James Dutton, 6th Baron Sherborne

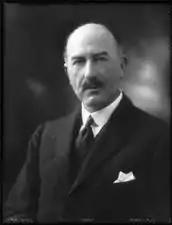
James Huntly Dutton, 6th Baron Sherborne

James Huntly Dutton, 6th Baron Sherborne, DSO (5 March 1873 – 17 September 1949), was a British peer.